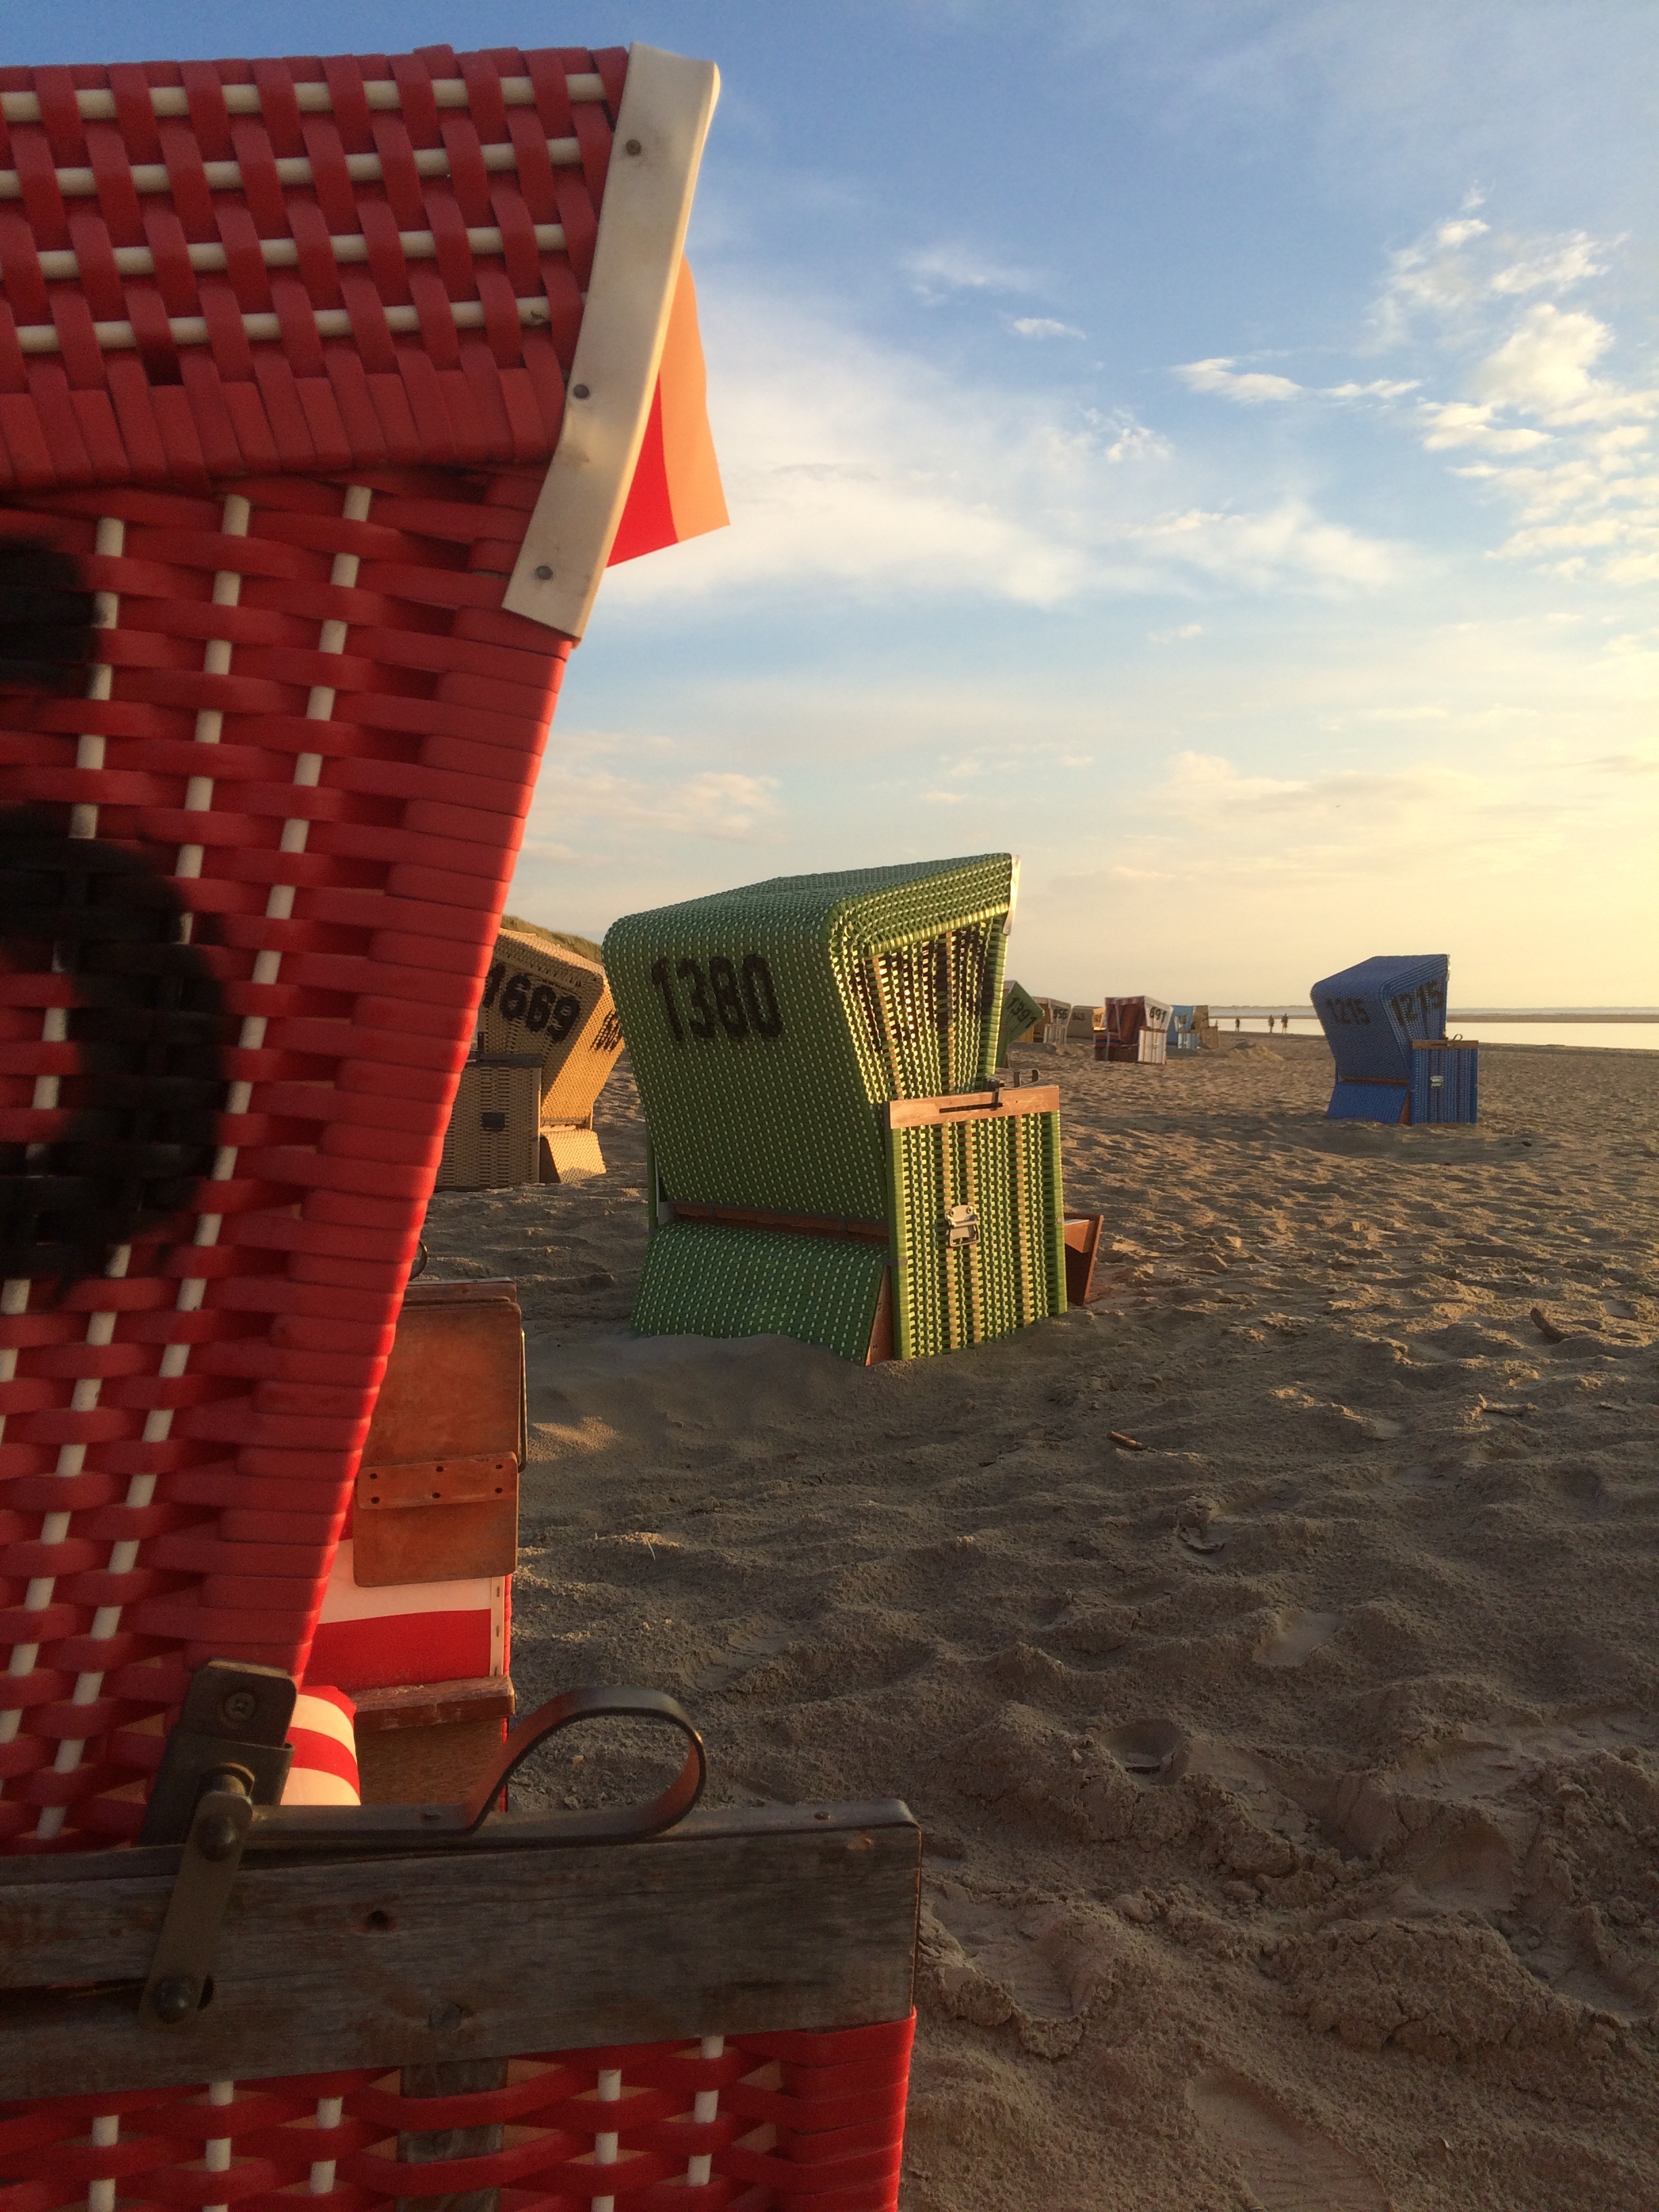
beach, sea, sand, red, terrain, north sea, screenshot, beach chair, evening light